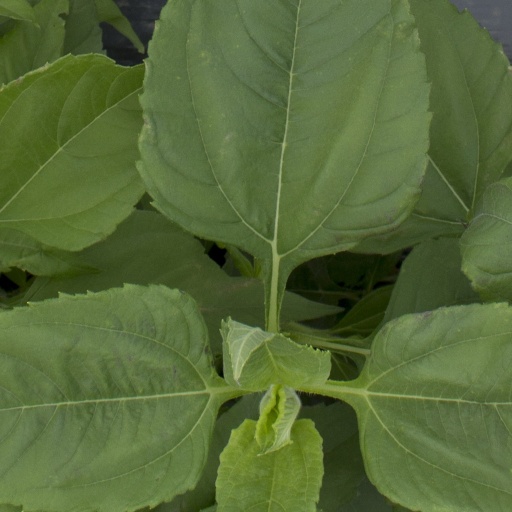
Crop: Jerusalem artichoke